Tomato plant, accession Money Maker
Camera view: vertical (180 deg); turntable rotation: 240 degrees
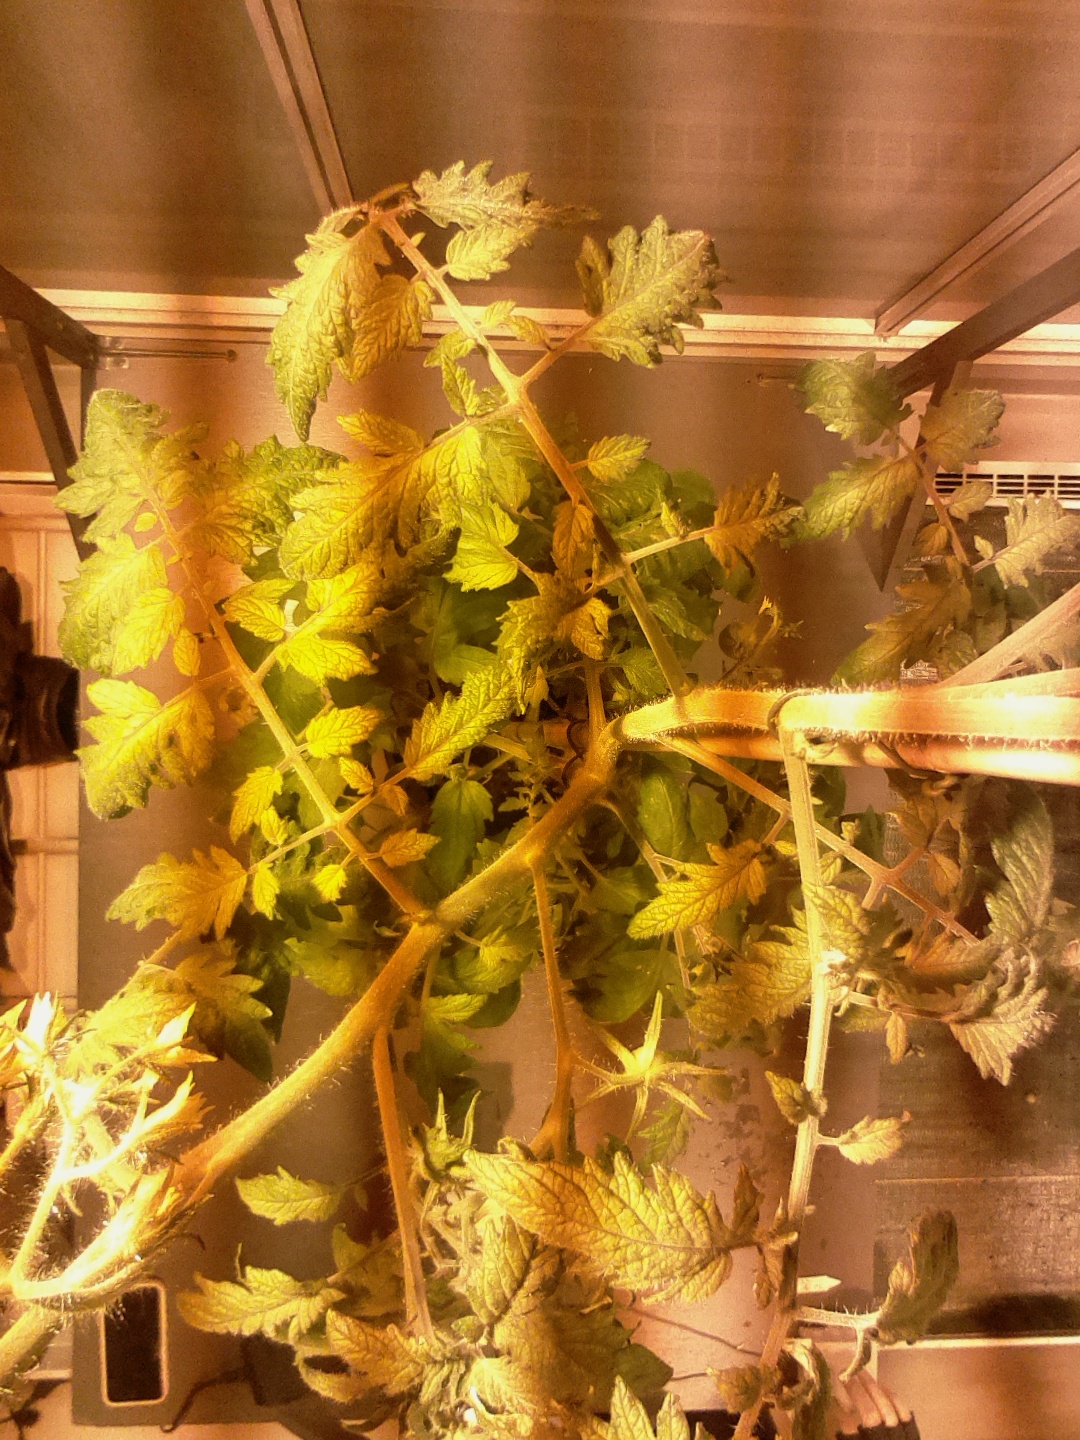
BBCH growth stage 72: 20%-30% of final fruit size